History of the Jews in the Roman Empire

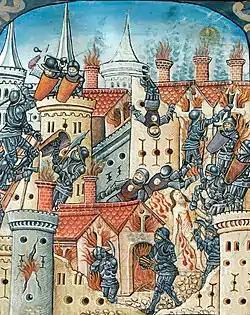
Siege and destruction of Jerusalem by the Romans, painted

According to the article on Rome in "The Jewish Encyclopedia",